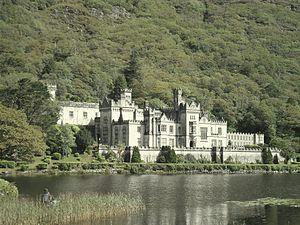
Abbaye de Kylemore, Connemara, Comté de Galway, Irlande